Andrew Allan (shipowner)

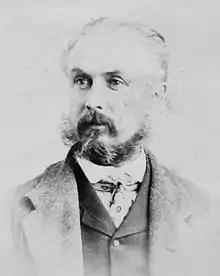

Andrew Allan (1 December 1822 – 27 June 1901) was a Scottish-born Canadian businessman and financier. In 1882, he succeeded his brother, Sir Hugh Allan, of Ravenscrag, in the Allan family's Canadian enterprises that were centred on the Allan Line Royal Mail Steamers, but also included banking and railways. He was Master of Foxhounds for the Montreal Hunt.